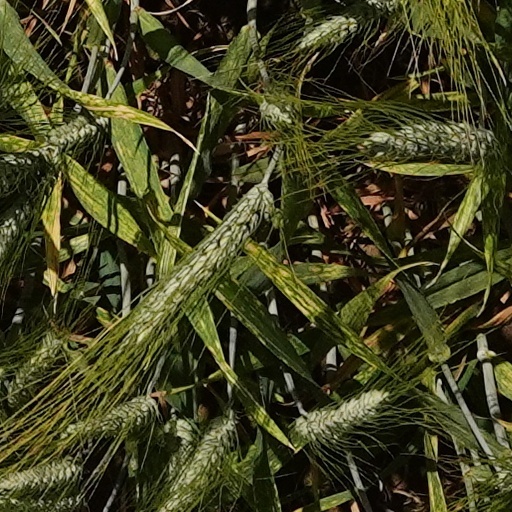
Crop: wheat